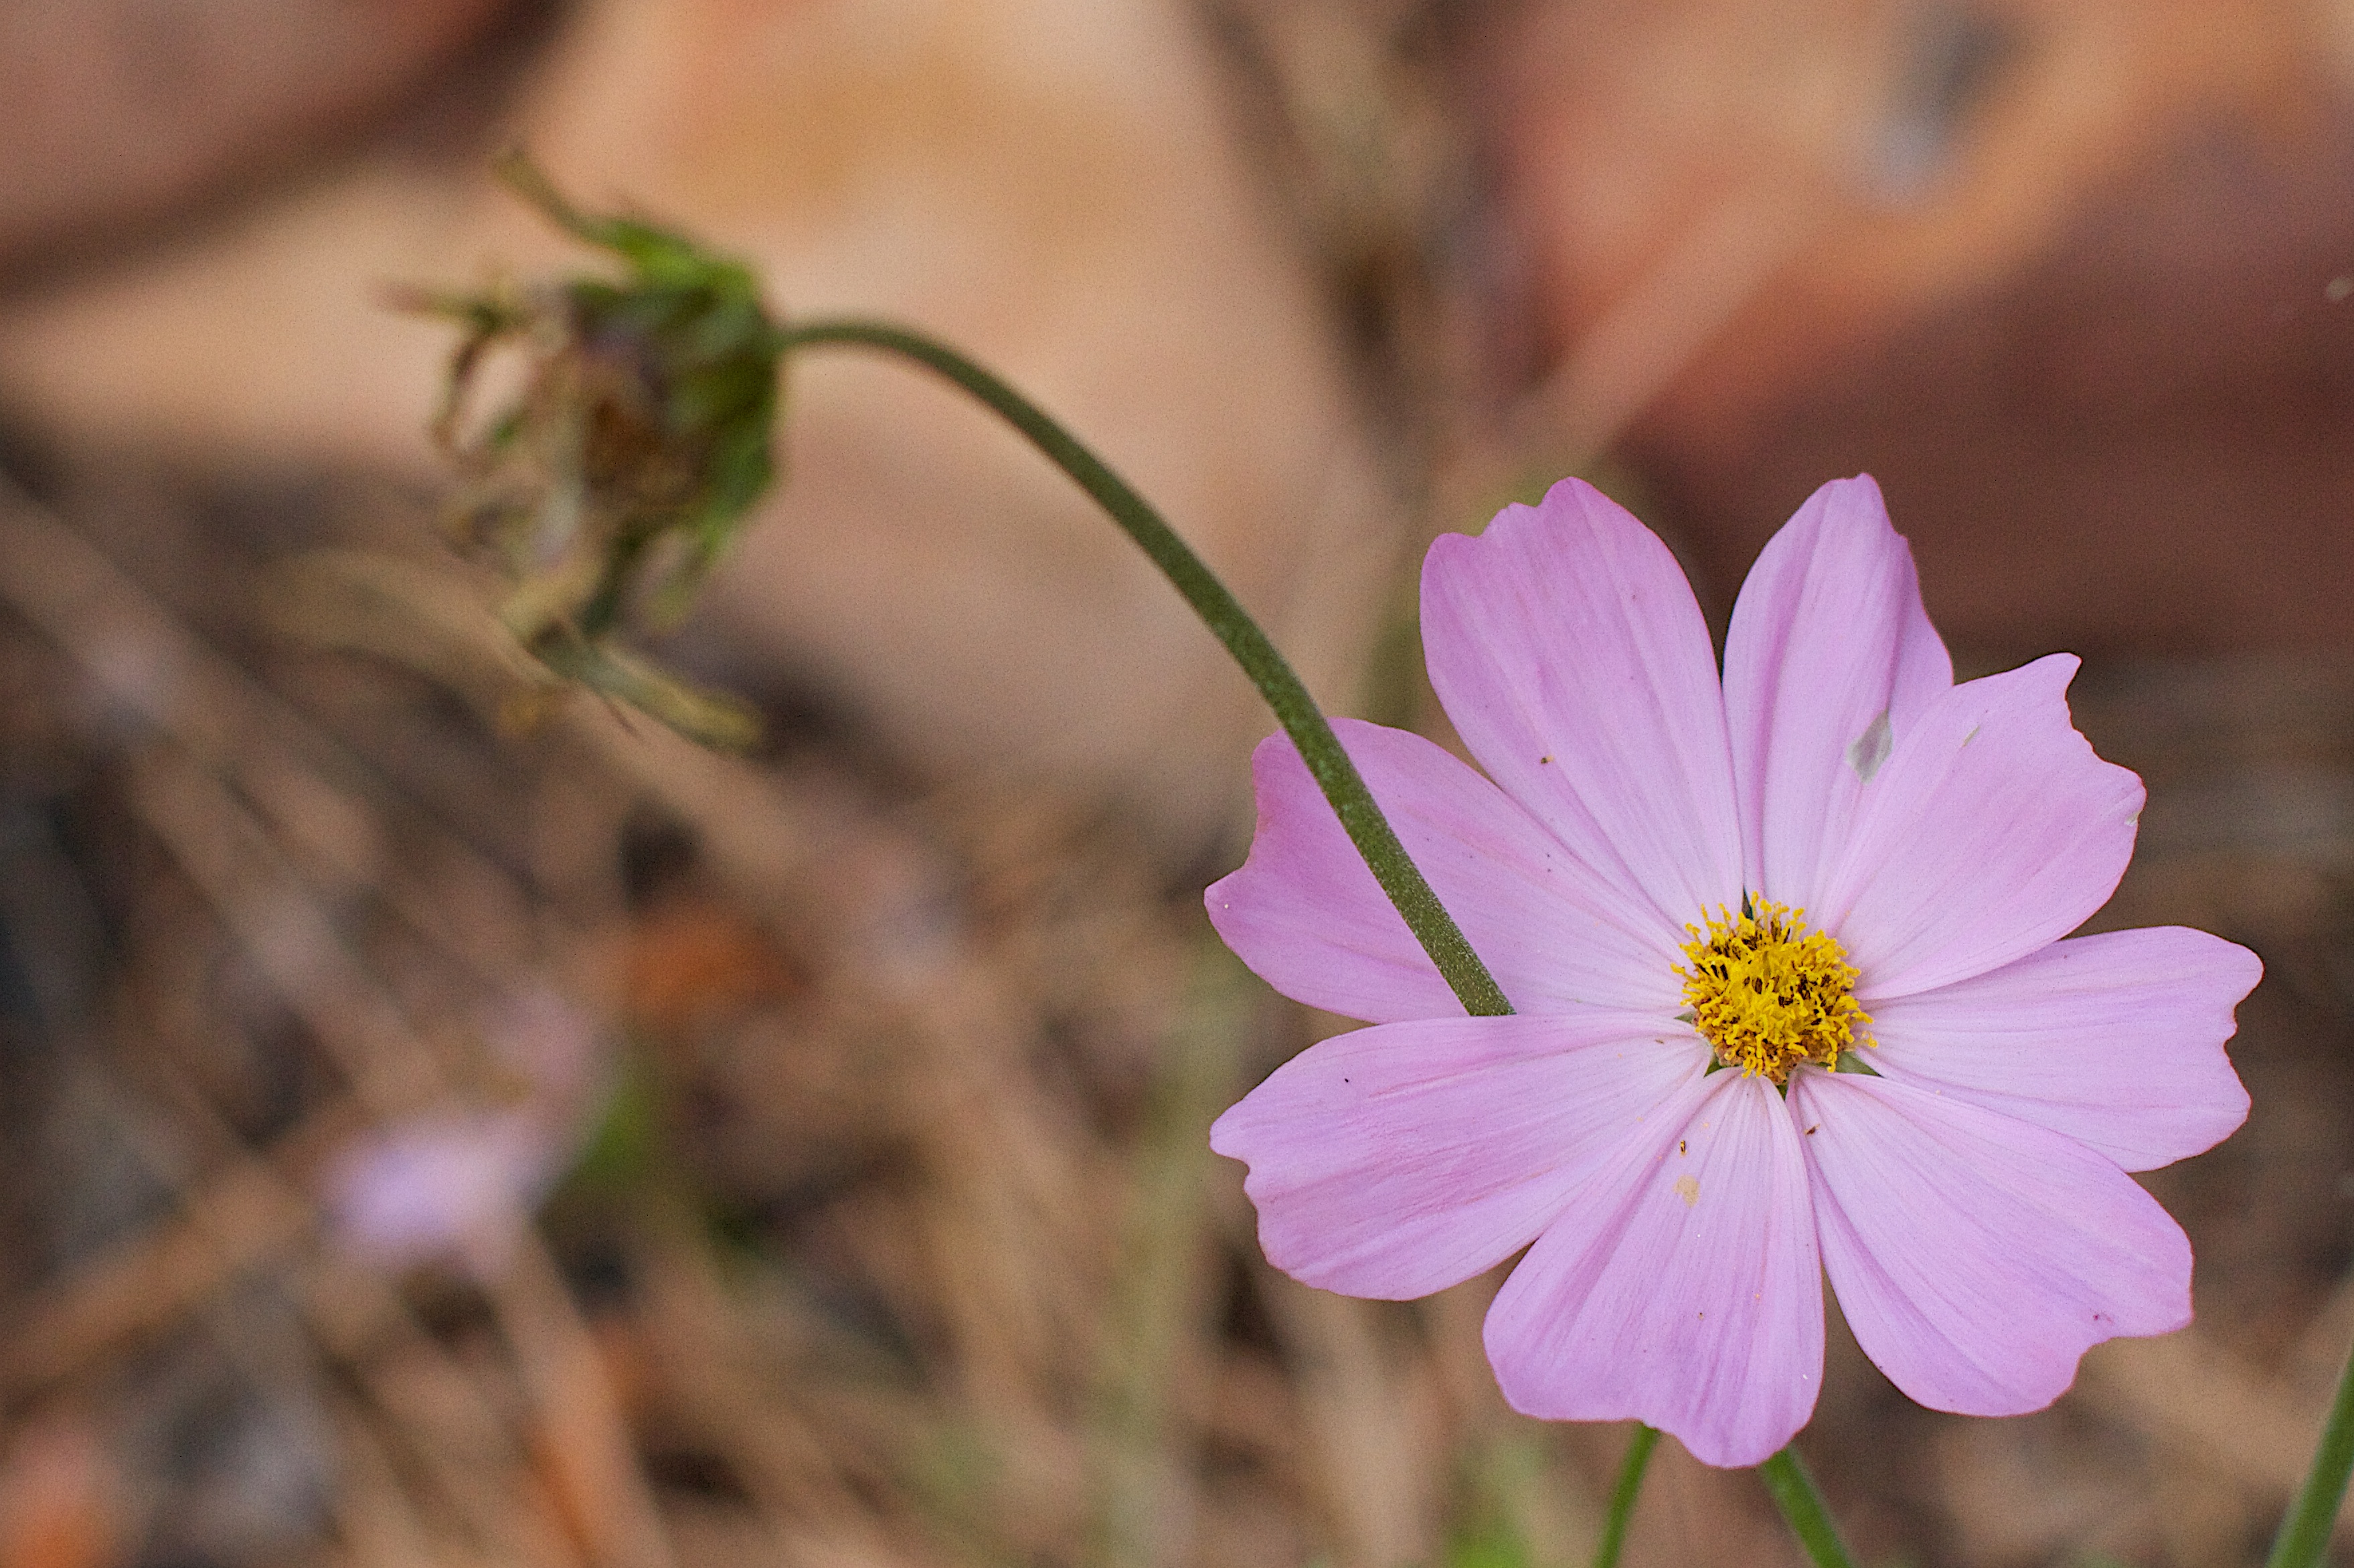
nature, blossom, plant, photography, flower, petal, botany, flora, wildflower, close up, macro photography, flowering plant, daisy family, plant stem, land plant, garden cosmos